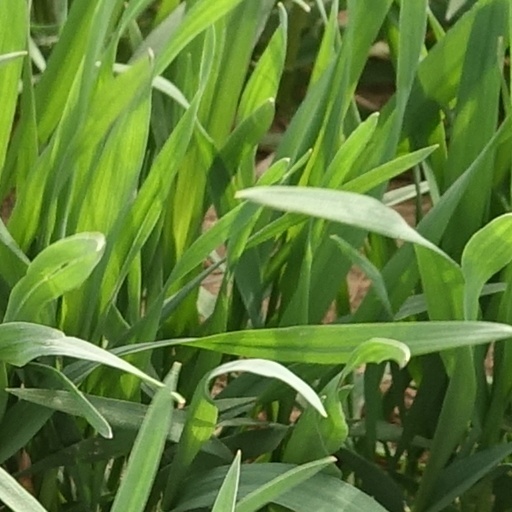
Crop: wheat